Walls of Amsterdam

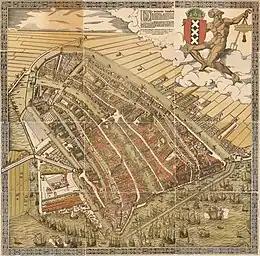
The medieval city with its walls, gates and towers can be seen on this map by Cornelis Anthoniszoon dating to 1538

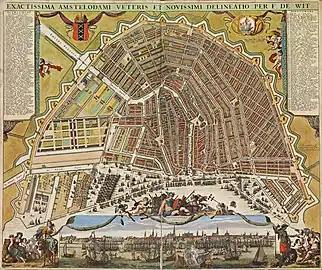
The 17th-century walls with 26 bastions can be seen on this city map by Frederik de Wit

The walls of Amsterdam were built in the Middle Ages to protect the city against attack. The Medieval walls were replaced with a series of bastions in the 17th century. In the 19th century, the walls were torn down and replaced with the Defence Line of Amsterdam, a fortification line which encircled Amsterdam at a distance from the city.